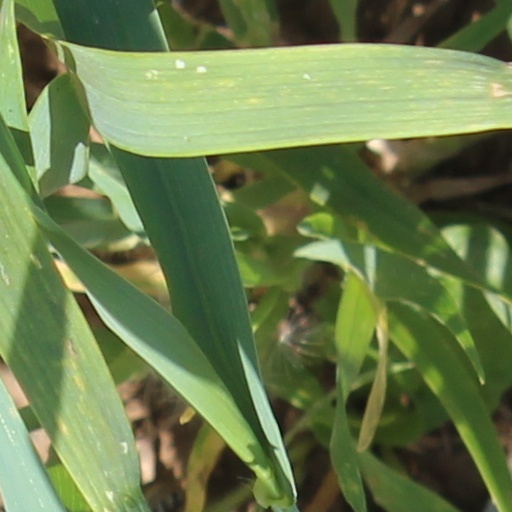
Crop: wheat